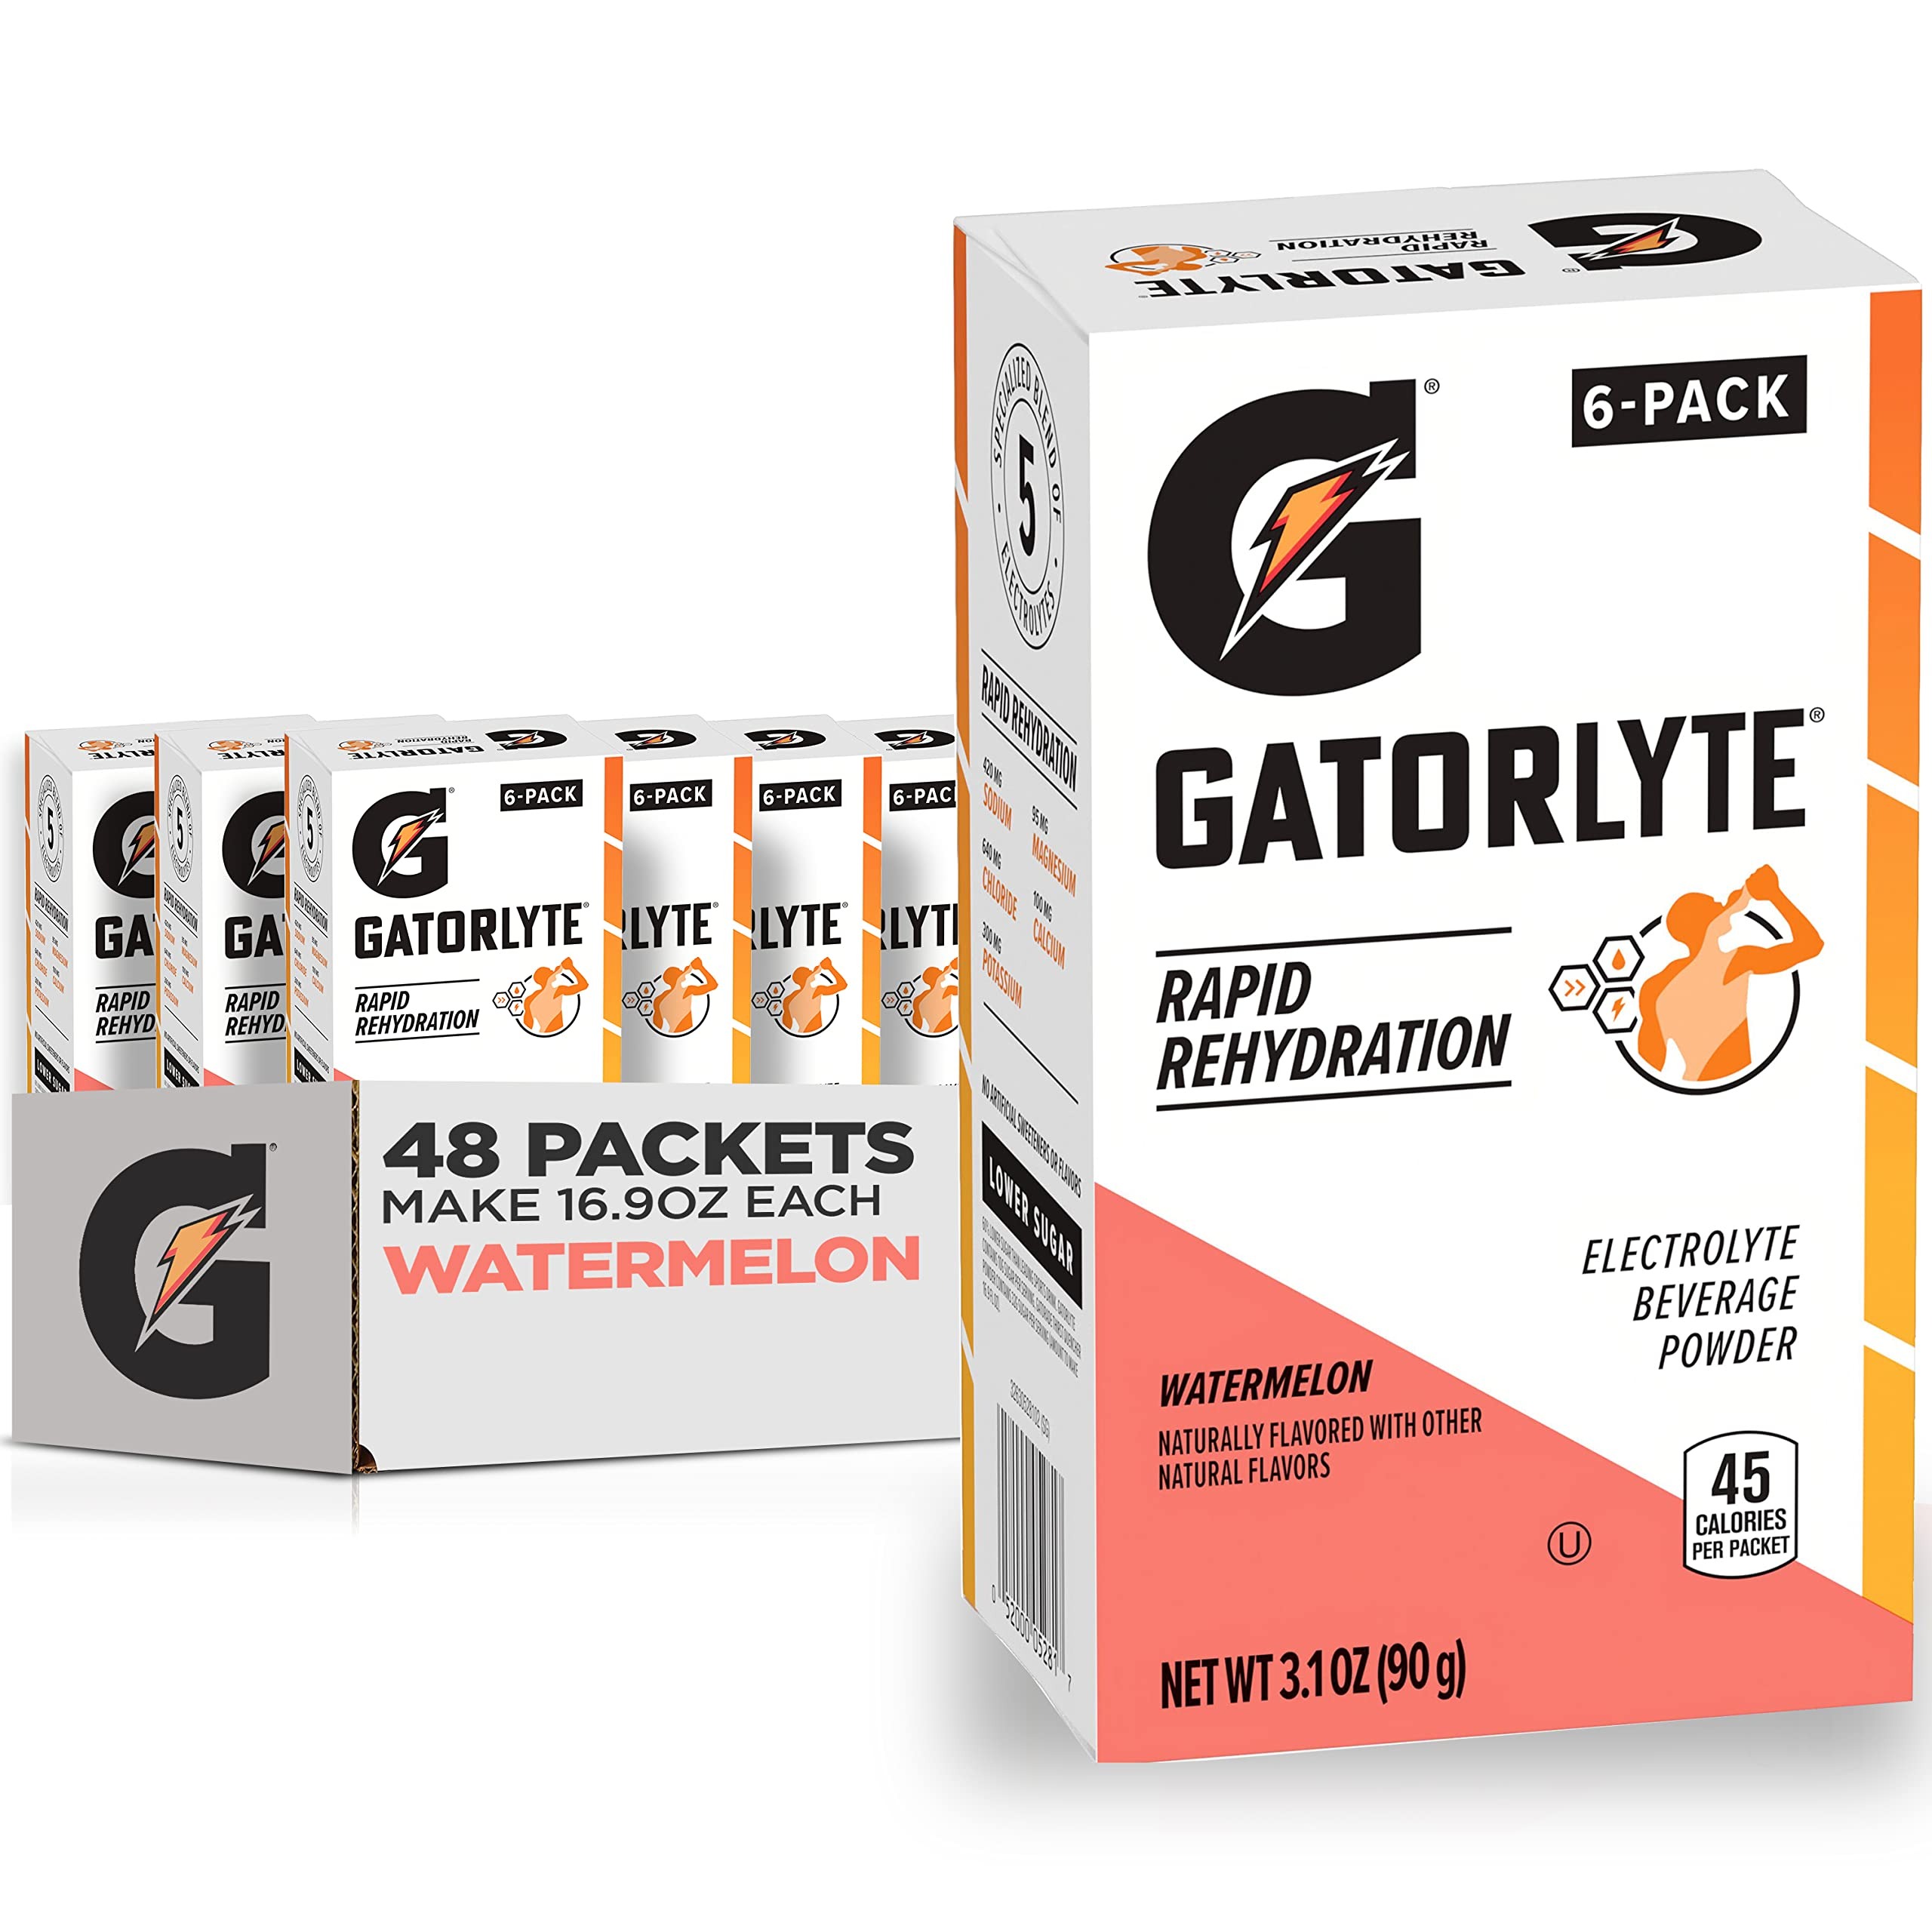
Item Name: Gatorlyte Powder, Watermelon, Makes 20 Fl Oz (Pack of 48)
Bullet Point 1: Includes 48 sticks of Gatorlyte Rapid Rehydration powder, each stick makes 16.9 oz (500ml) of Gatorlyte, Watermelon flavor​
Bullet Point 2: Same great product as Gatorlyte Ready to Drink, but in convenient powder form.​
Bullet Point 3: Scientifically formulated for rapid rehydration to help quickly replace the fluids and electrolytes lost in sweat​
Bullet Point 4: Specialized blend of 5 electrolytes: Sodium, Potassium, Chloride, Magnesium, and Calcium​
Bullet Point 5: Made with no artificial sweeteners or flavors​
Bullet Point 6: Lower Sugar: Made with 60% lower sugar than leading sports drink, Gatorlyte contains 10g total sugars per 16.9 fl oz serving, the leading sports drink contains 32g sugars per 16.9 fl oz serving.​
Bullet Point 7: 45 calories per packet​
Value: 3.1
Unit: Ounce

Price: 45.47